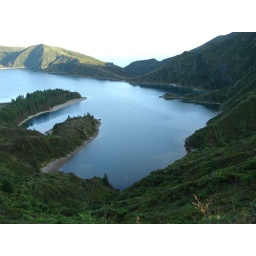
Usually the lake has a cloud over it so you cant see anything. Lucky this time after 10 attempts